Somerton Castle

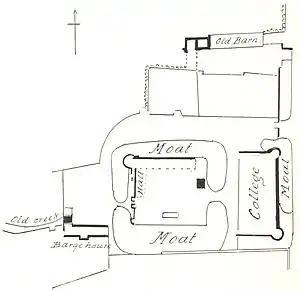
Caister Castle from J. D. Mackenzie's "The Castles of England: their story and structure"

The property and estate were bought from Sir Montague Cholmeley, 1st Baronet in 1812 by the Isaac Marfleet of Bassingham who had been previously leasing the castle; the property then passed on to several of the family's descendants, until it passed to the Battersby family, who sold the castle and surrounding farmland in the mid-1970s.